Han Solo: A Smuggler's Trade

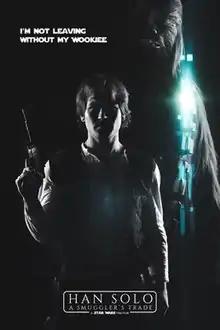
Film poster

Han Solo: A Smuggler's Trade is a 2016 "Star Wars" fan film starring Jamie Costa as Han Solo and Cory Daniel as Chewbacca. The film also stars Doug Jones and Kristine Gerolaga. On December 11, 2016, it was released to YouTube. As of April 2025, it has received over 2.7 million views.